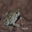
Label: frog